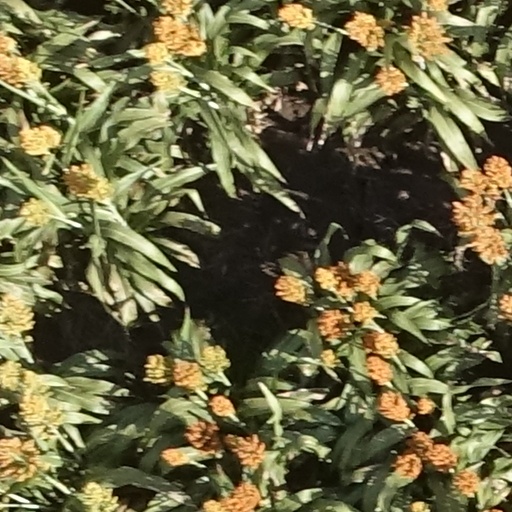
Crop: sorghum